Brynglas

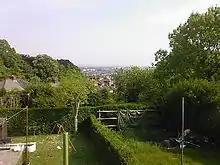
View over Newport from Brynglas Drive

Brynglas is situated above the M4 motorway, which passes through the Brynglas Tunnels, and overlooking the city of Newport. It has a population of about 300 inhabitants and contains a primary school and Brynglas House.